Rumbos paralelos

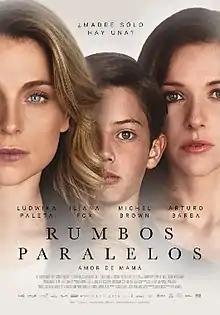

Rumbos paralelos is a Mexican drama film written by Sharon Kleinberg and directed by Rafael Montero. The film is starring Ludwika Paleta and Iliana Fox. It premiered on May 20, 2016 in Mexico.